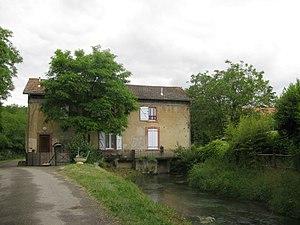
moulin de Cardayre à Préchac sur Adour
Préchac-sur-Adour est une commune française située dans le département du Gers en région Occitanie.